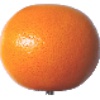
Label: Grapefruit Pink 1